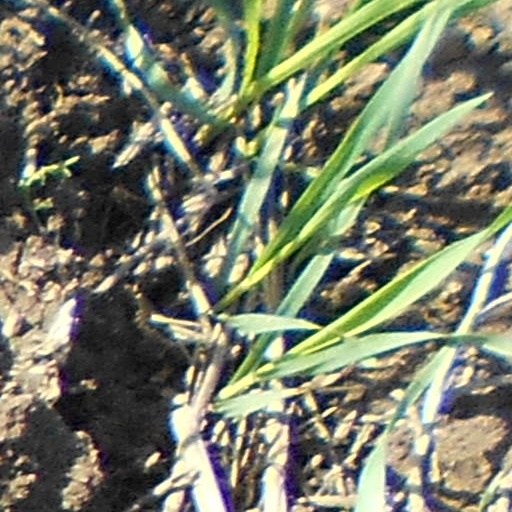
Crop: wheat